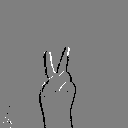
ASL letter: v